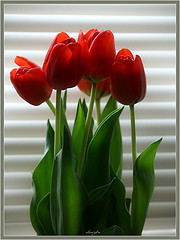
Flower: tulip